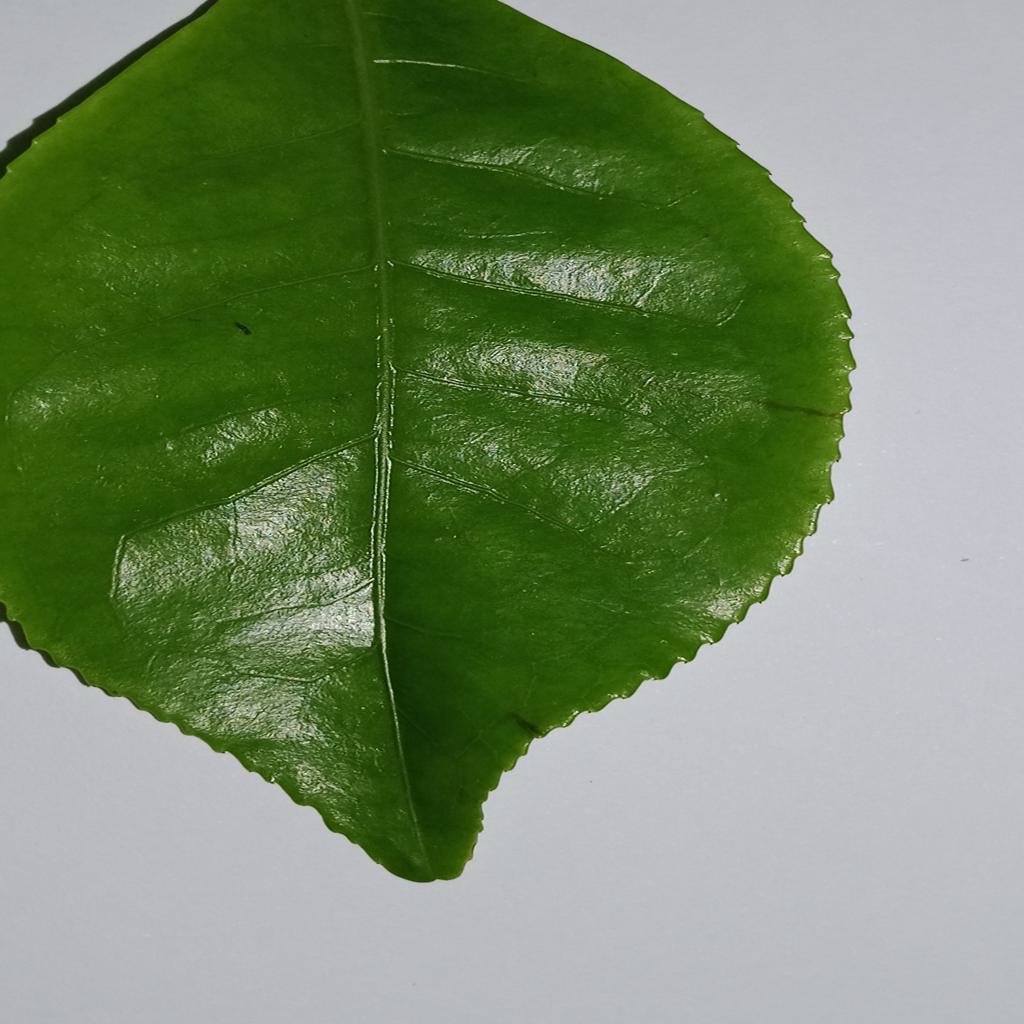
Label: Healthy